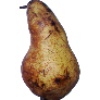
Label: pear_abate